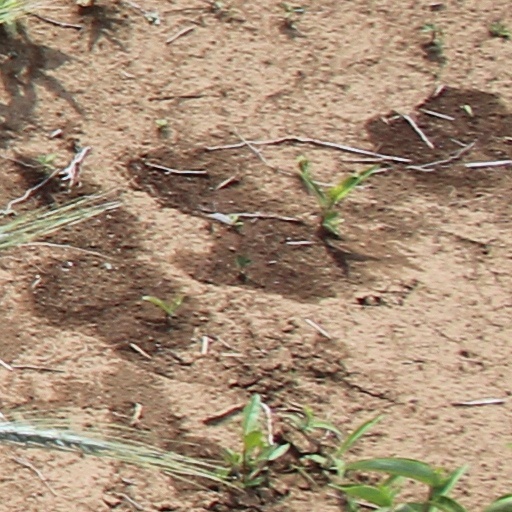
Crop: wheat